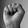
ASL letter: S